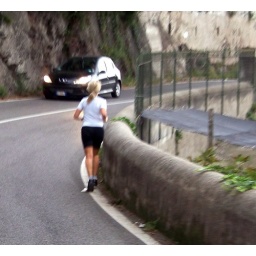
Runner on a narrow Amalfi Coast highway. Seen from a SITA highway bus in October 2010.